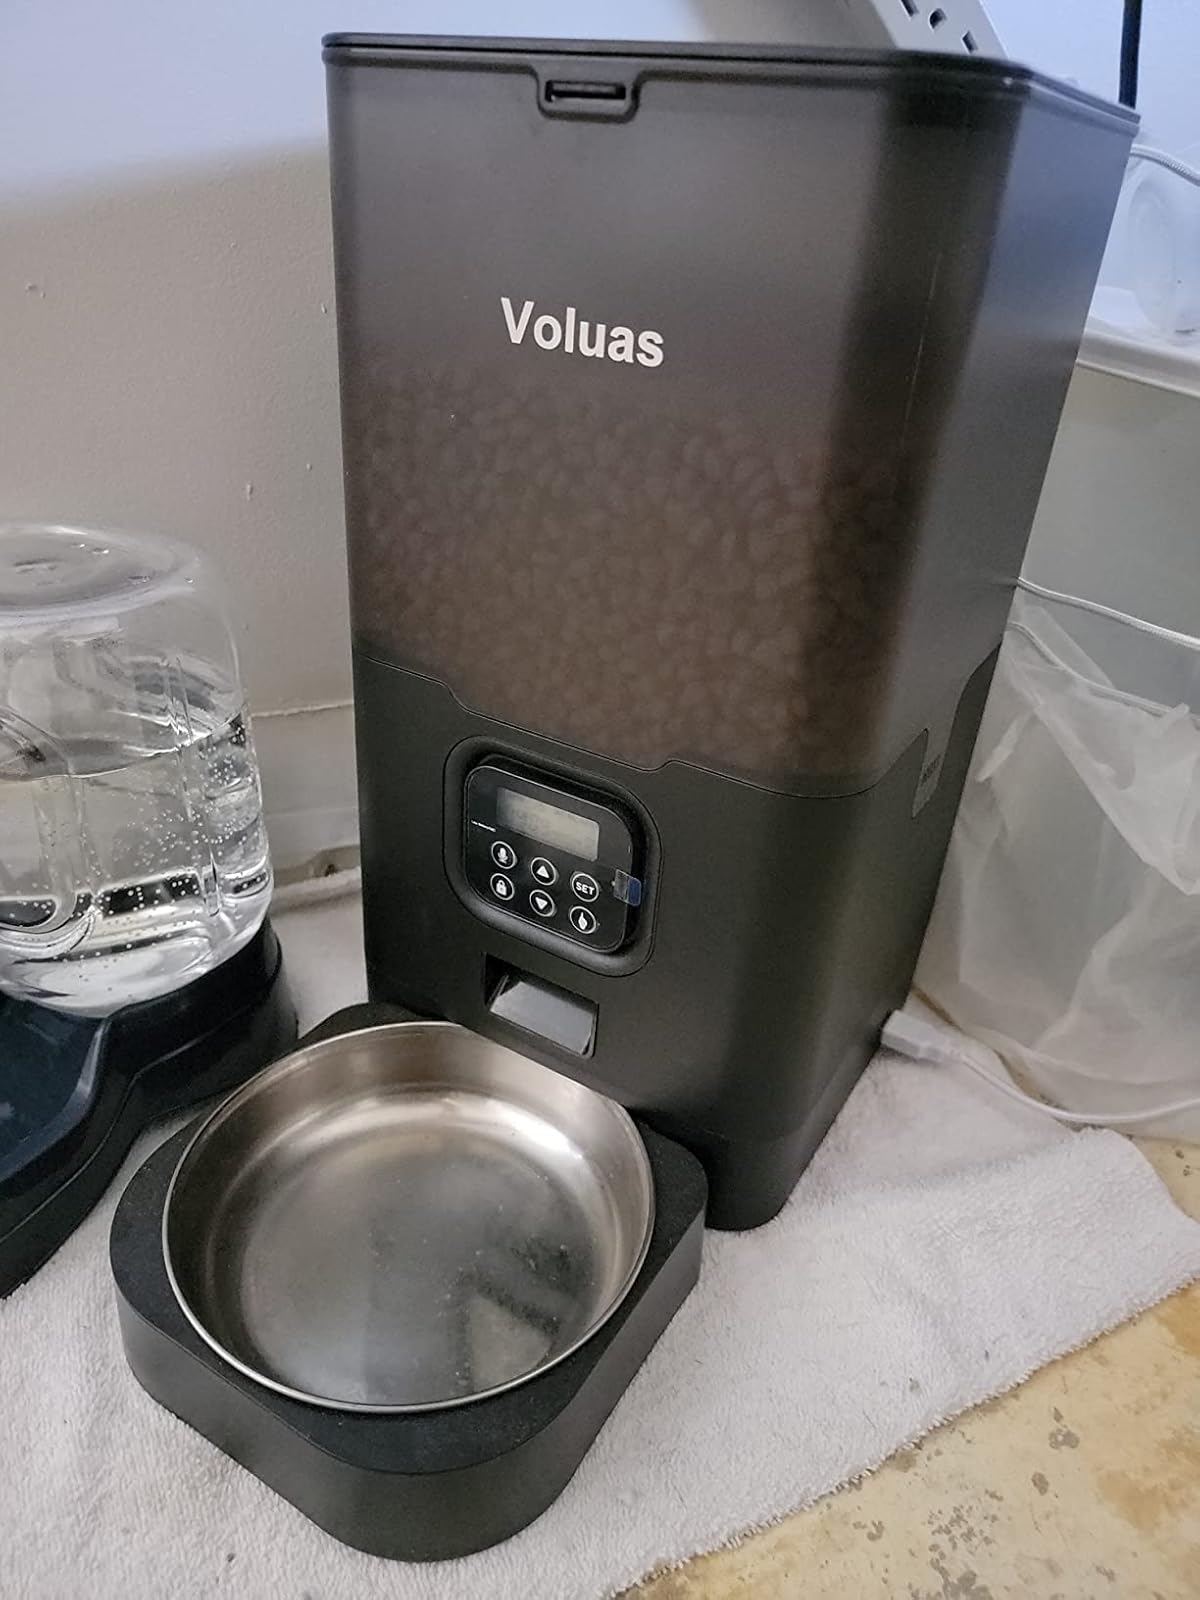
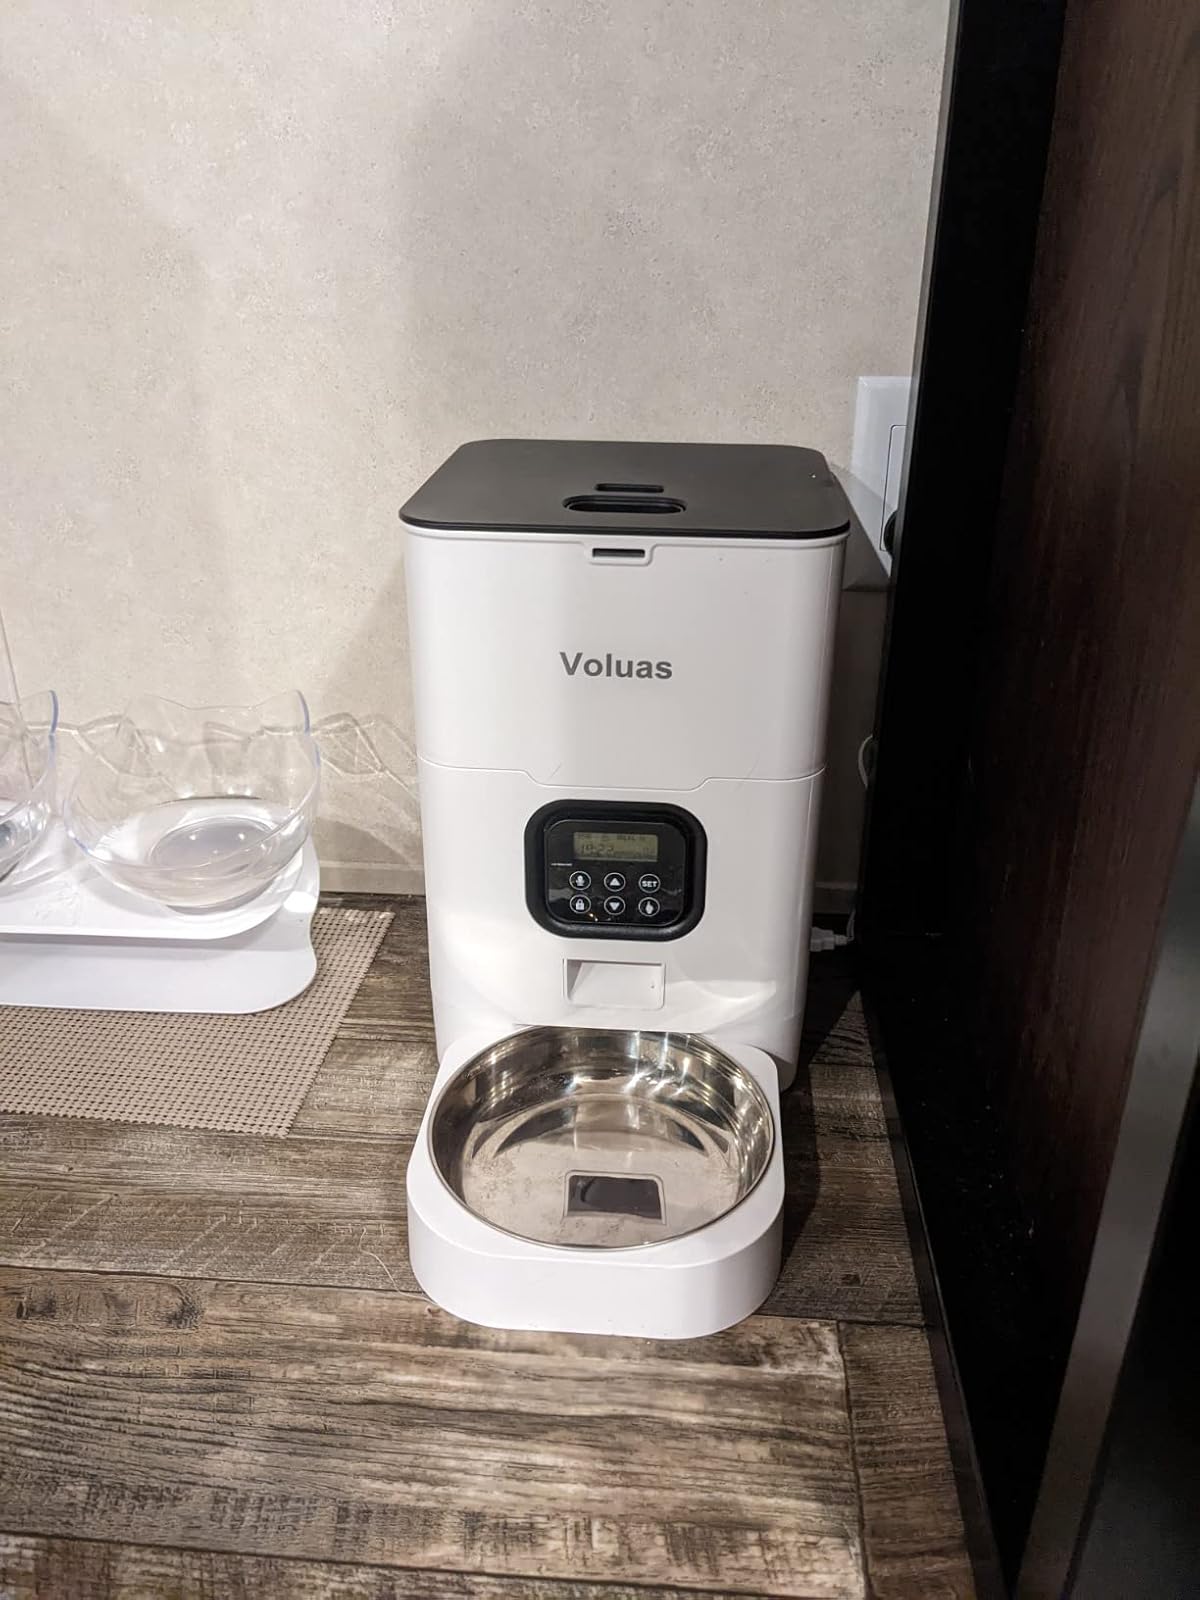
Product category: items_feeder
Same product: no